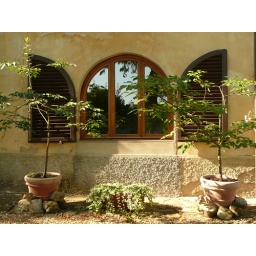
Framed by potted mulberry trees, the arched window looks out on the side garden, towards the Appennine mountains and the Valdarno